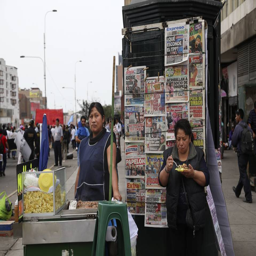
a street vendor on the sidelines of a protest against membership organisation and international development organization , which are holding annual meetings .